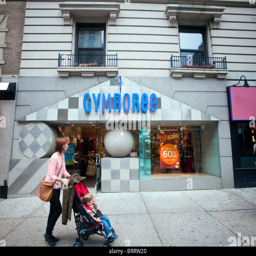
shoppers pass by a store